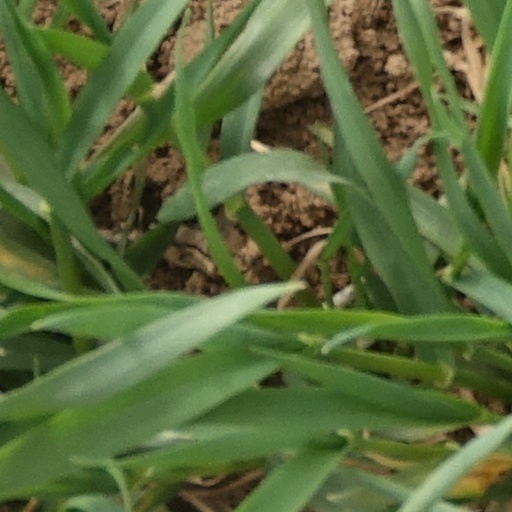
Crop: wheat